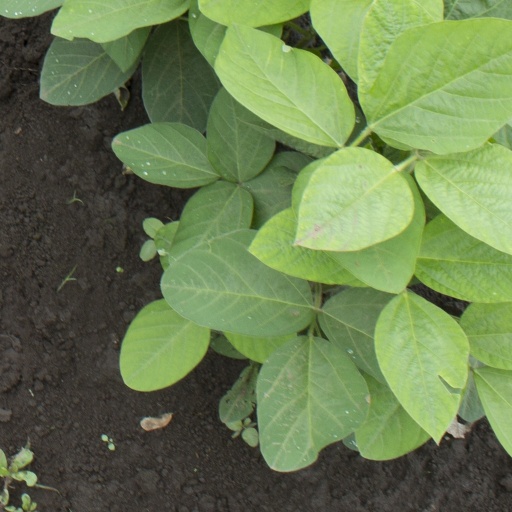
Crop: soybean